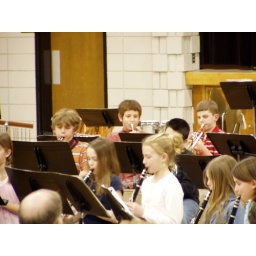
Gage can be found in the backrow with red shirt playing trumpet